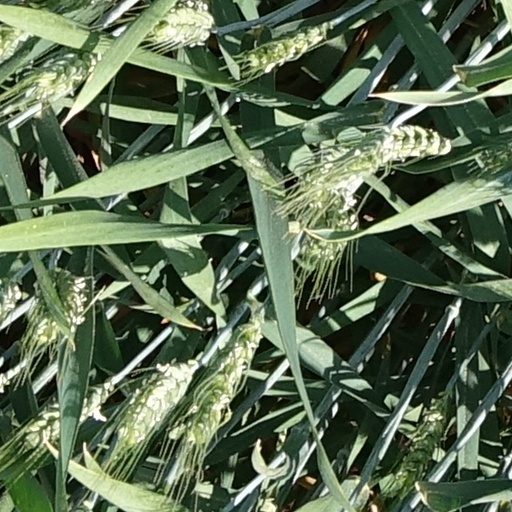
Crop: wheat